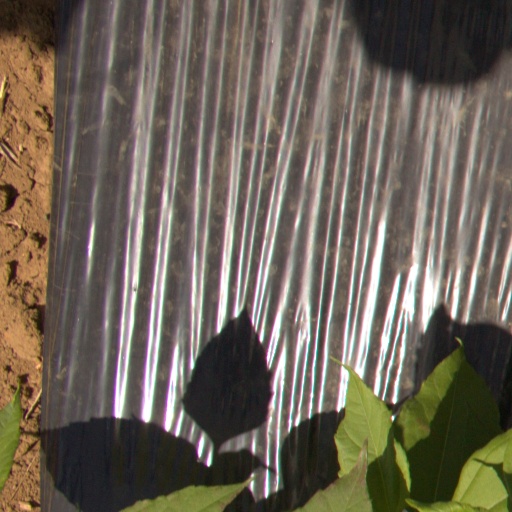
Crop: Jerusalem artichoke